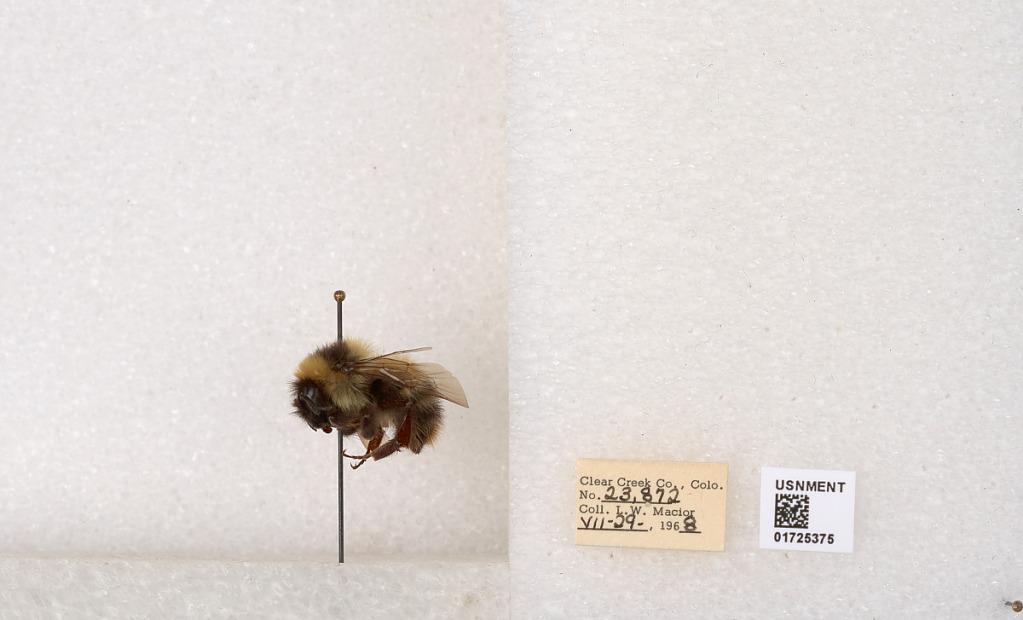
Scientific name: Bombus kirbyellus
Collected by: L. Macior
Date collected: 1968-7-29
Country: United States
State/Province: Colorado
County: Clear Creek
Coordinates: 39.6891, -105.644